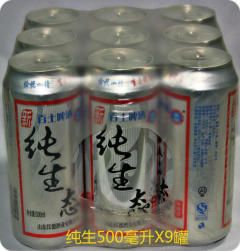
Label: metal